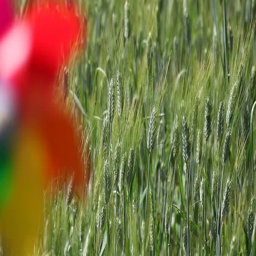
colorful windmills in a field of wheat